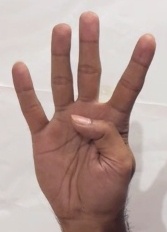
ASL sign: 4